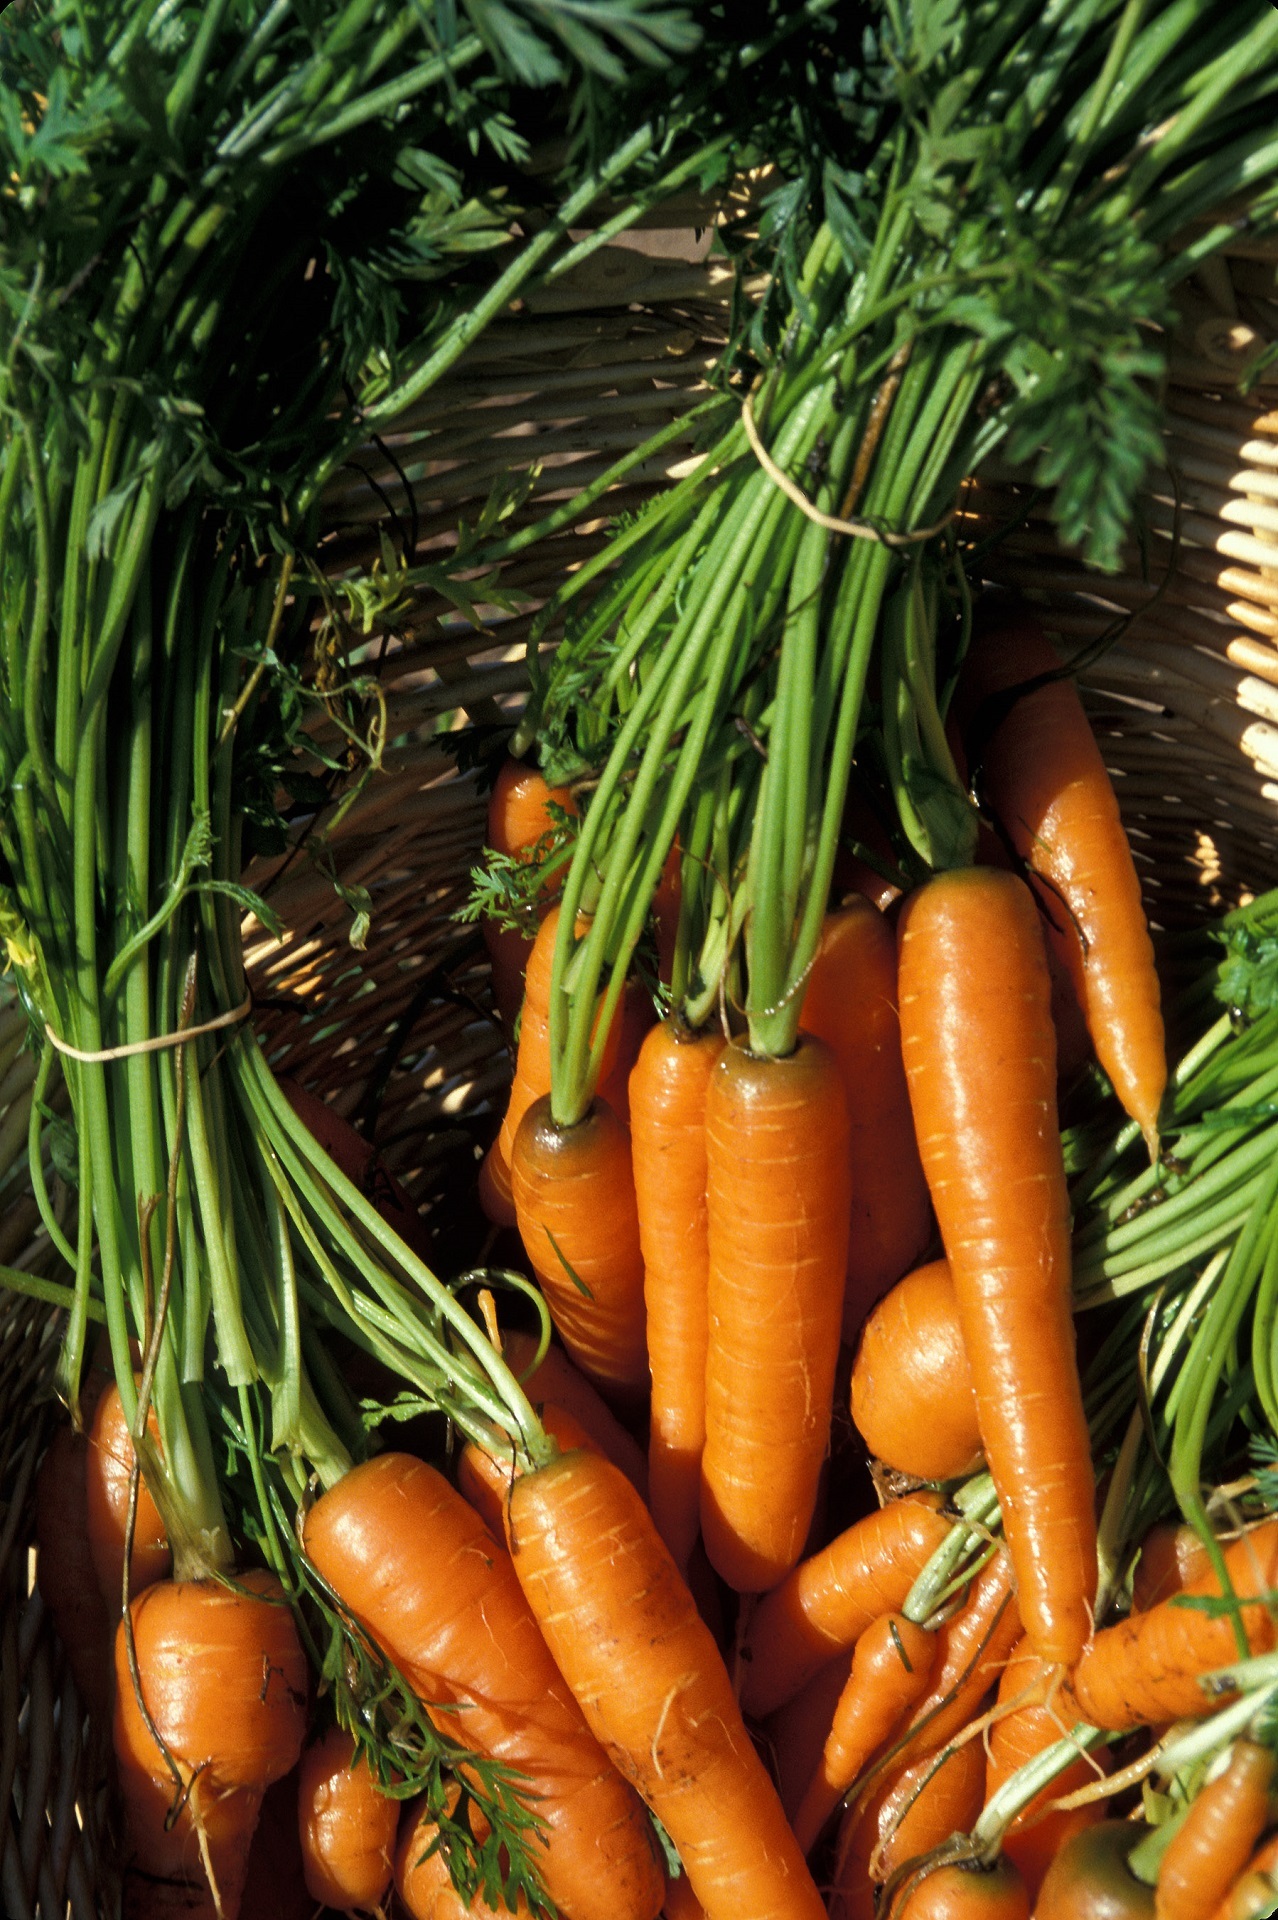
plant, food, salad, harvest, ingredient, herb, produce, vegetable, fresh, market, colorful, agriculture, cuisine, carrot, farmer, raw, vitamins, edible, carrots, shallot